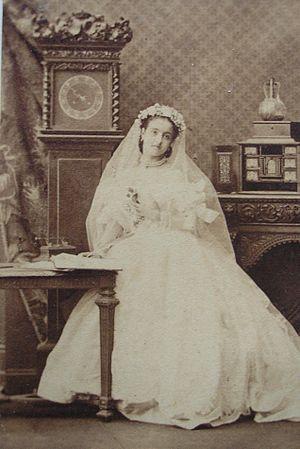
Camille Silvy est un photographe français qui fut essentiellement actif en Grande-Bretagne.
Adela-Juana-Maria Patti, dite Adelina Patti est une cantatrice italienne, née le 10 février 1843 à Madrid et morte le 27 septembre 1919 au château de Craig-y-Nos près de Brecon.